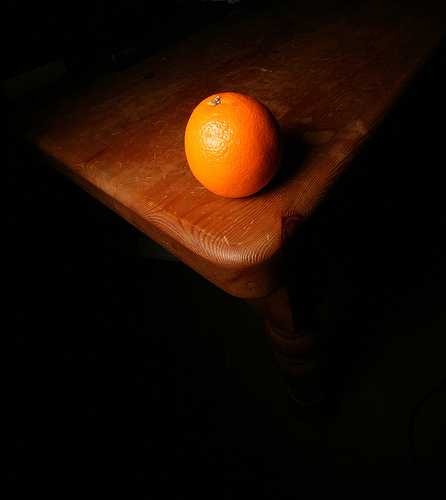
Label: Orange